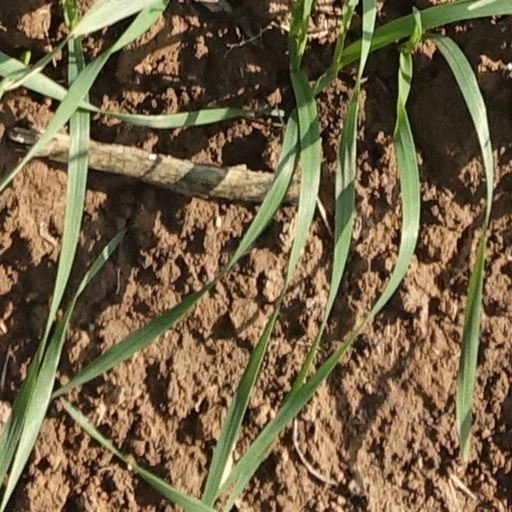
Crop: wheat